George Milles, 4th Baron Sondes

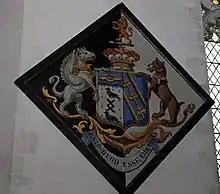
Funeral Hatchment of George Milles, 4th Baron Sondes, in St Mary's Church, North Elmham, Norfolk. Arms of Milles impaling Knatchbull

George John Milles, 4th Baron Sondes (20 January 1794 – 17 December 1874), styled Hon. George Watson until 1820 and Hon. George Milles from 1820 to 1836, was an English peer.